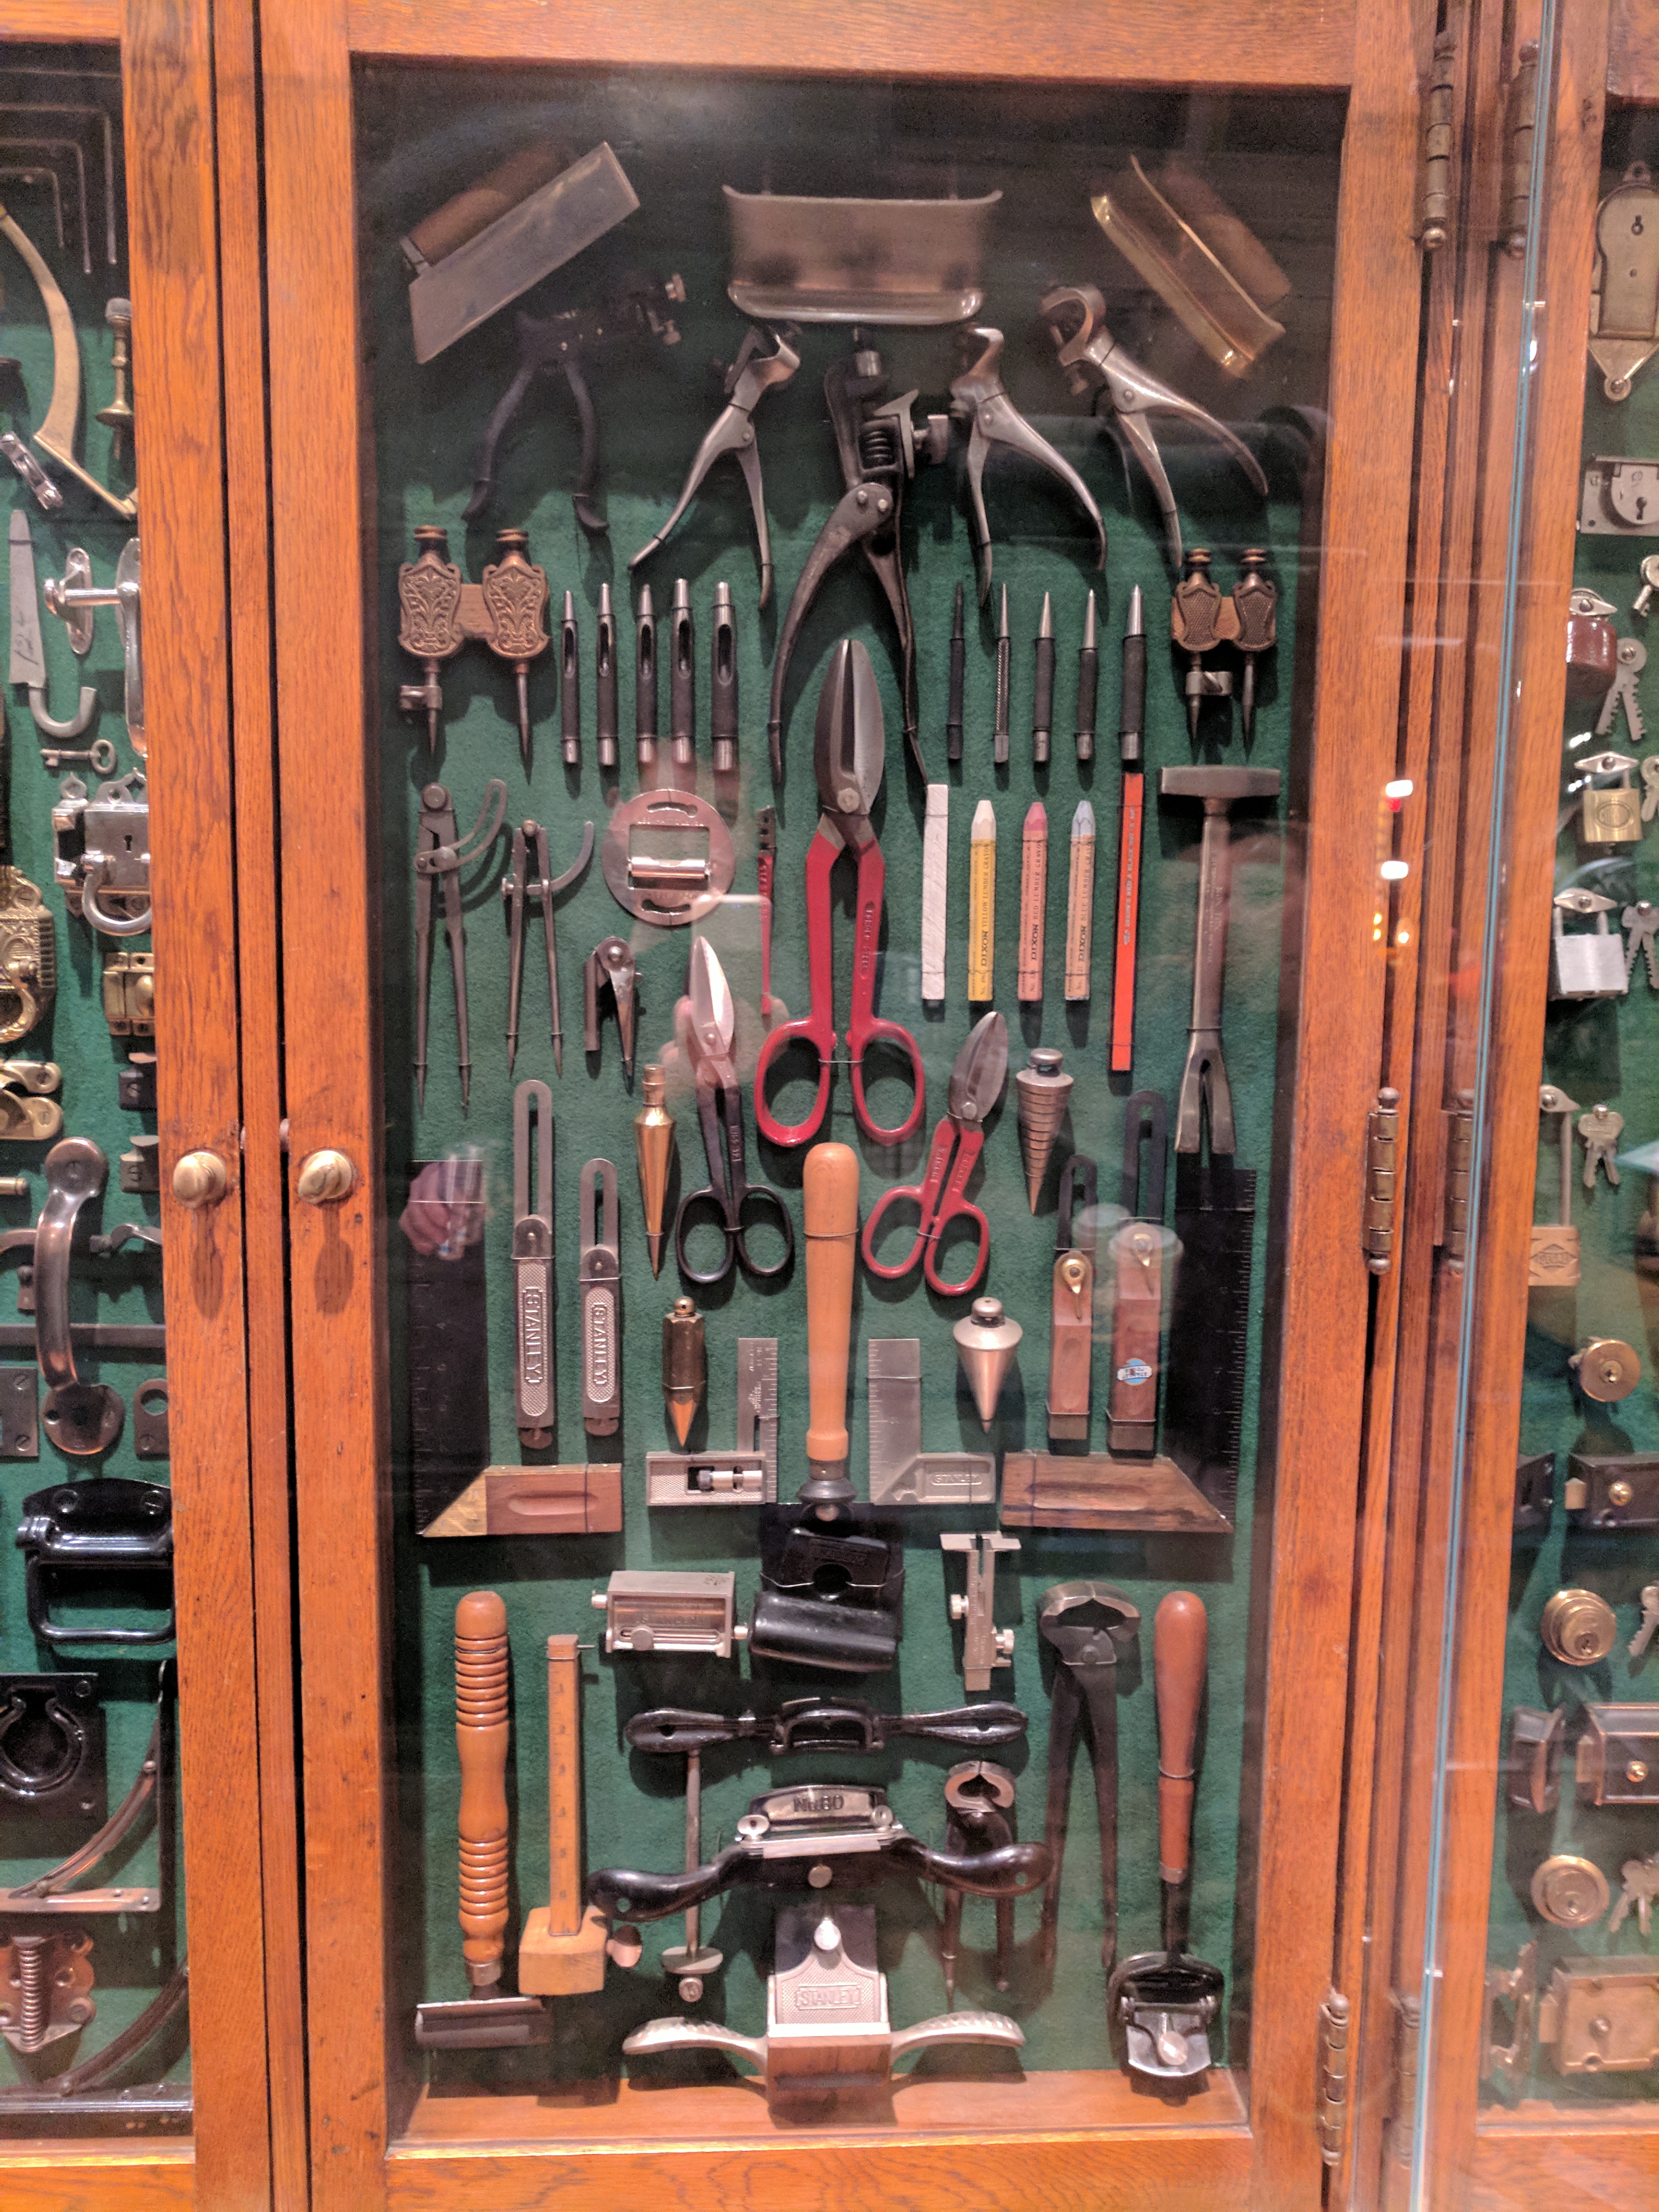
ford, museum, car, cars, auto, automobile, automobiles, machine, machines, truck, trucks, tractor, tractors, plane, planes, train, trains, metal, art, antique tool